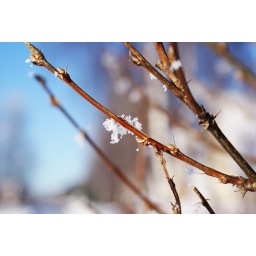
Love the colours in this pictures, the blue sky against the brown branch.